Sky position (RA, Dec in degrees): 221.53, 2.969
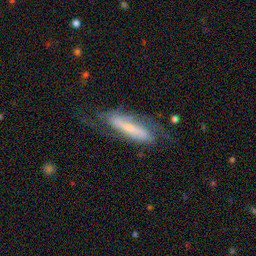
Galaxy morphology: Barred Spiral Galaxies